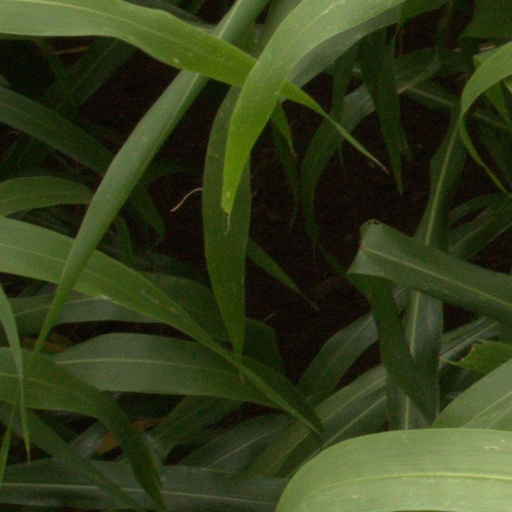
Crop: sorghum